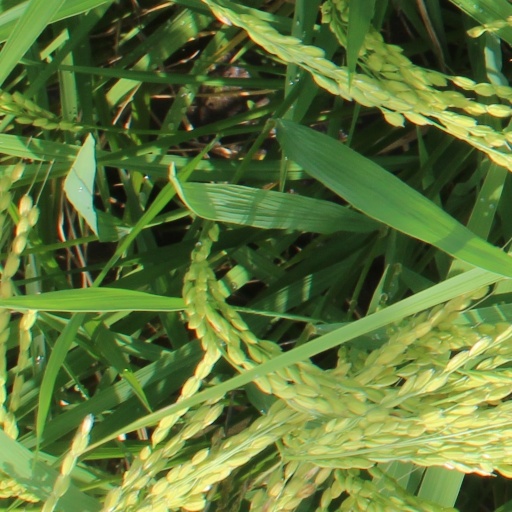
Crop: rice